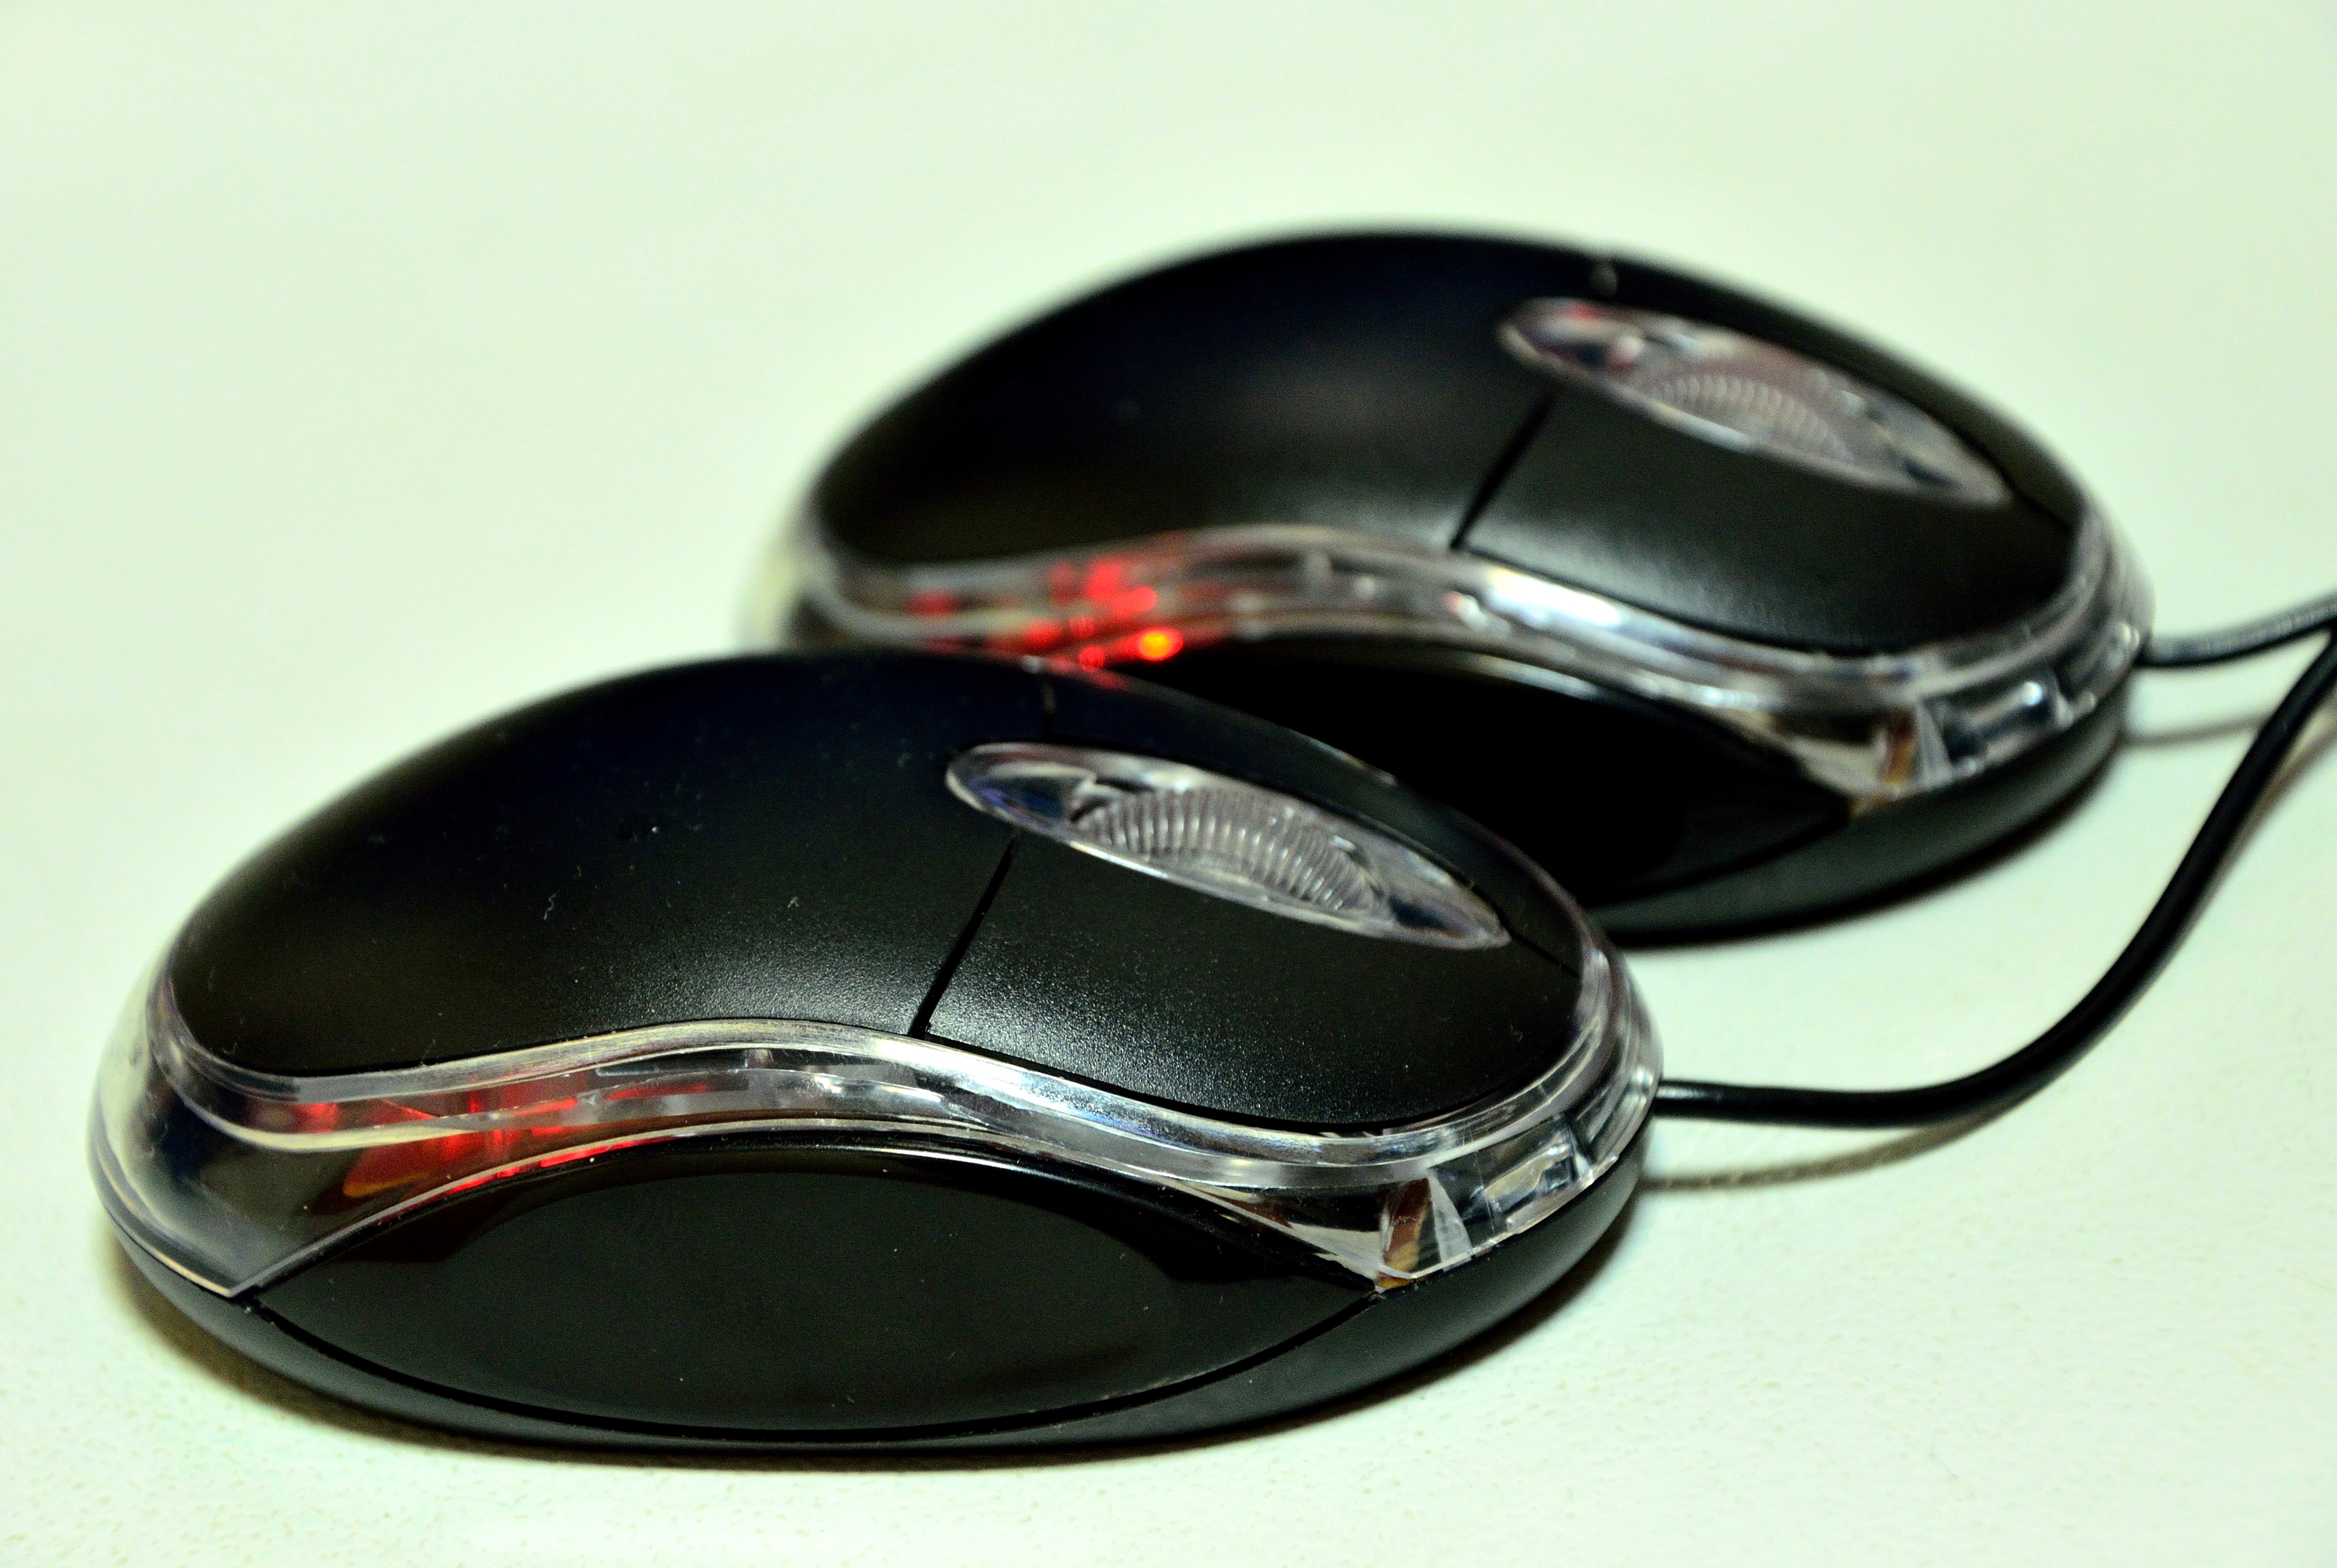
technology, mouse, equipment, components, it, computers, input device, electronic device, computer component